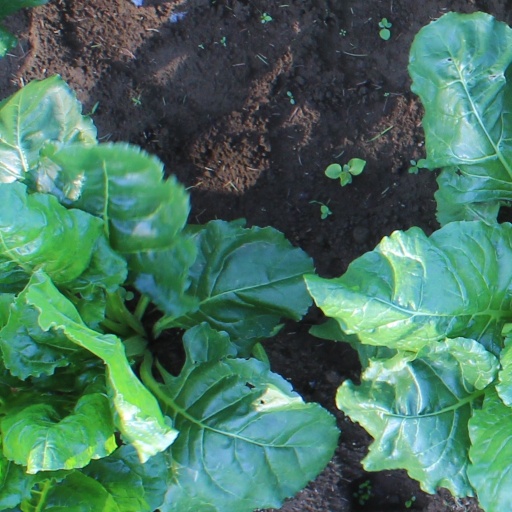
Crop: sugar beet